Arizona State Capitol

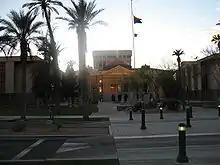
View from the east at sunset. (2007). The Senate building is on the left and the House building is on the right.

Museum exhibits, events, and programs focus on the evolution of Arizona from Territory to State. The Arizona Takes Shape exhibit provides school-age visitors curriculum-related information for Arizona State History and government studies. The museum has over 20 exhibits featuring contemporary, historical and artifacts from the Arizona state-owned collections. Permanent exhibits include the sinking of USS "Arizona", the formal silver service from USS "Arizona", a timeline of events pivotal in making Arizona a state, the Governor and Secretary of State's original offices, the historical senate, and house.